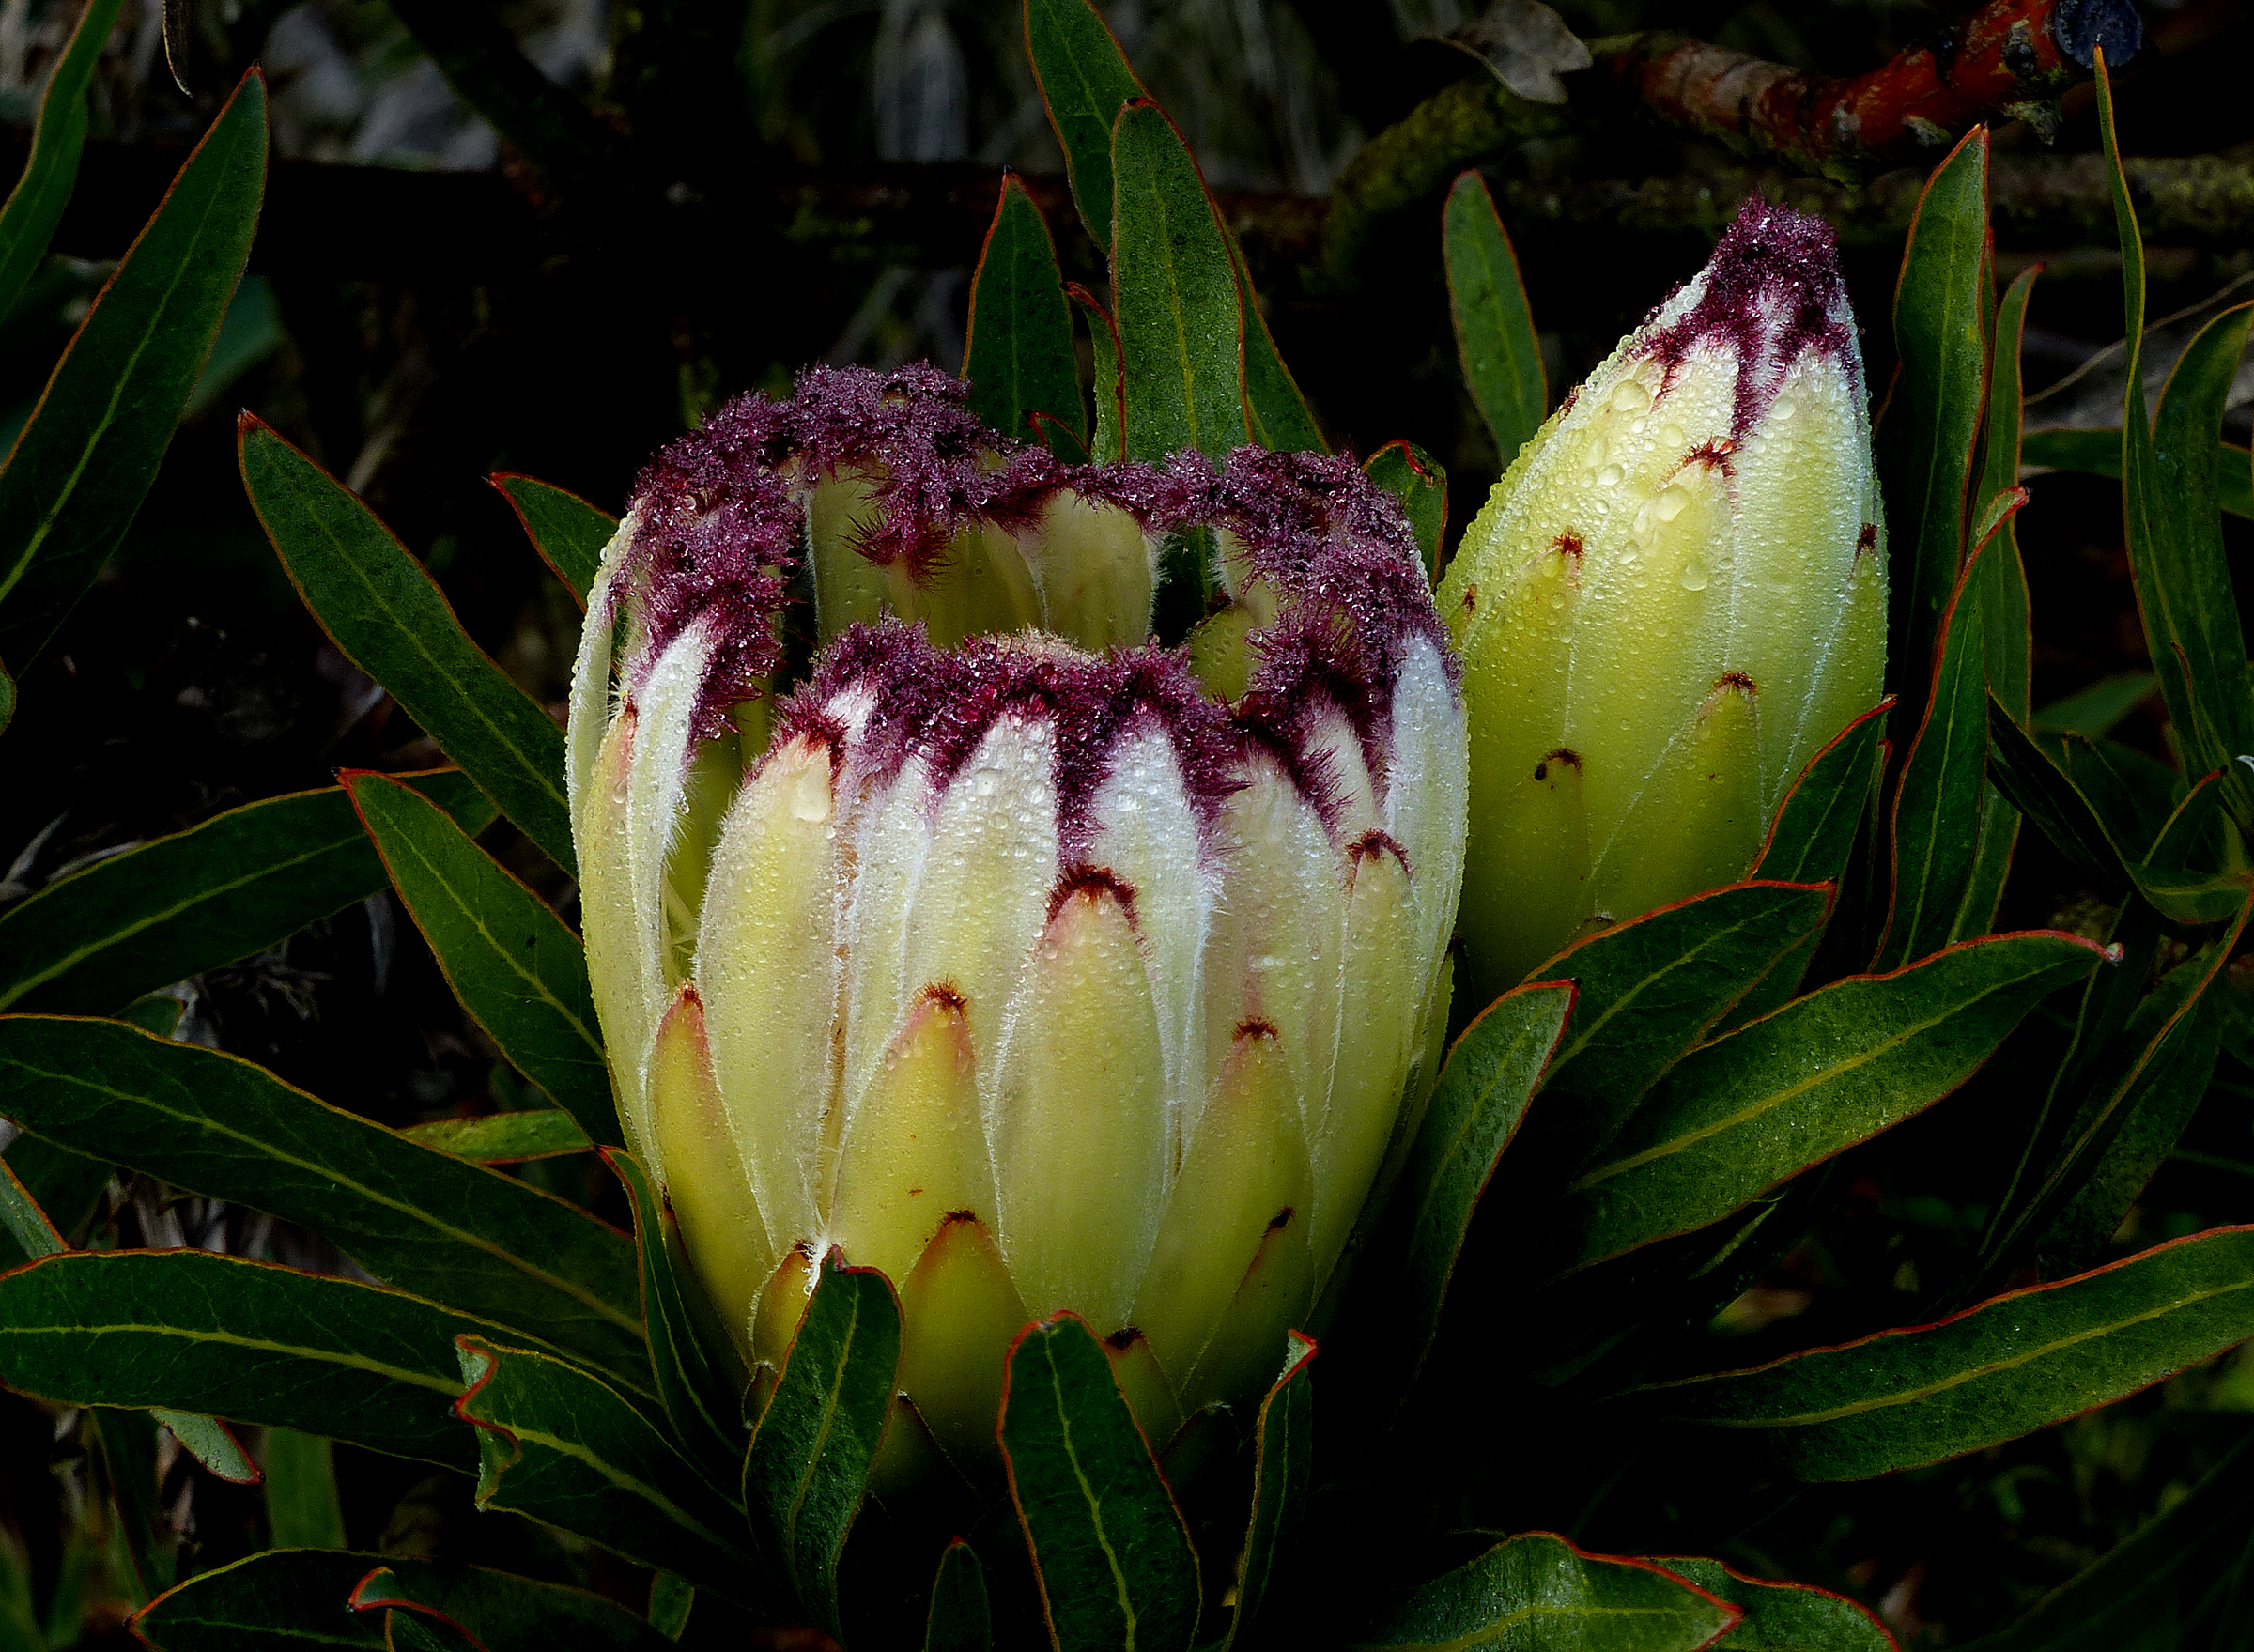
plant, flower, botany, flora, wildflower, flowers, yellowflowers, panasonicdmcfz200, protea, macro photography, flowering plant, proteawhiteice, plant stem, land plant